Maurice Garin

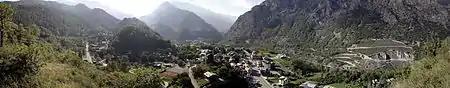
Arvier, in the Aosta Valley, the birthplace of Maurice Garin

Garin was born the son of Maurice-Clément Garin and Maria Teresa Ozello in Arvier, in the French-speaking Aosta Valley in north-west Italy, close to the French border. The name Garin was the most common in the native village of Maurice, called "Chez-les-Garin", belonging to five of the seven families. They had four daughters and five sons, of whom Maurice was the first son.